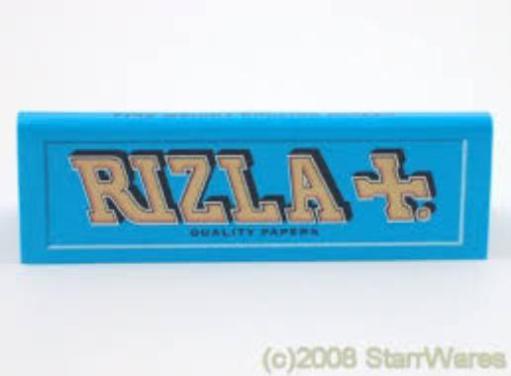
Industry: Necessities